Horned God

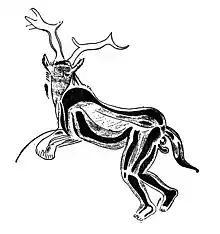
Sketch of Breuil's drawing

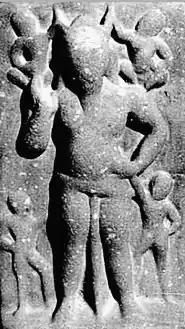
Horned God Naigamesha of the Indian sub-religion Kaumaram. Possibly from the Shunga period (1st–2nd century BCE), or earlier.

Many horned deities are known to have been worshipped in various cultures throughout history. Evidence for horned gods appear very early in the human record. The so-called Sorcerer dates from perhaps 13,000 BCE. Twenty-one red deer headdresses, made from the skulls of the red deer and likely fitted with leather laces, have been uncovered at the Mesolithic site of Star Carr. They are thought to date from roughly 9,000 BCE. Several theories have been created to establish historical roots for modern Neopagan worship of a Horned God.